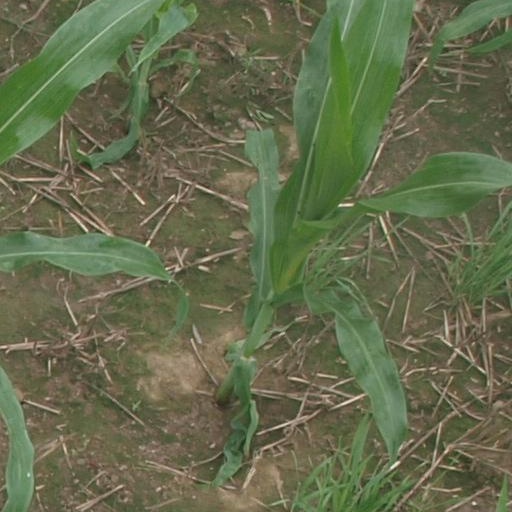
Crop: maize; corn